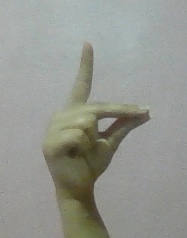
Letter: ta